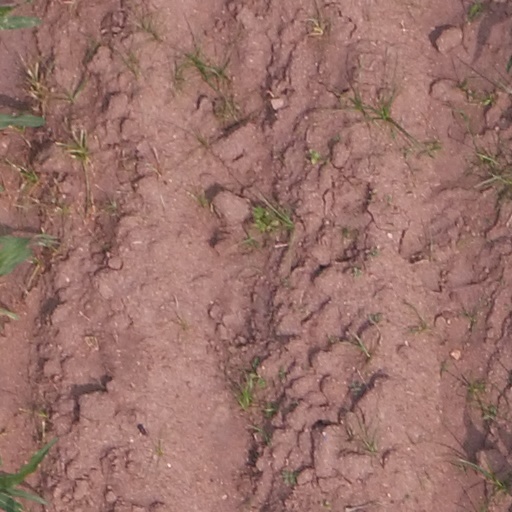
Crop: maize; corn